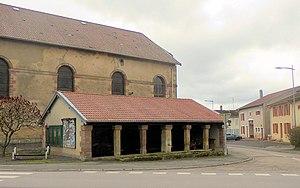
L'ancien lavoir de Saint-Pierremont
Saint-Pierremont est une commune française située dans le département des Vosges en région Grand Est.